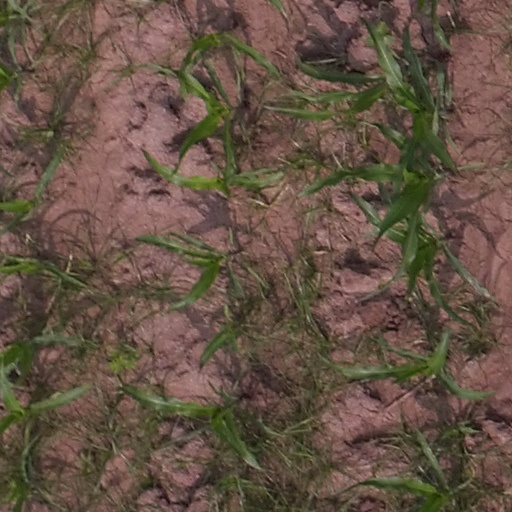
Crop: maize; corn